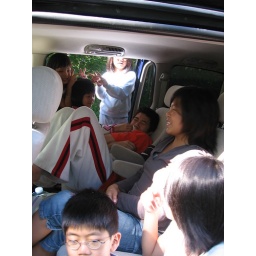
The kids inside Yanto's car at our camping ground in Pinery Park